My Little Pony: Equestria Girls

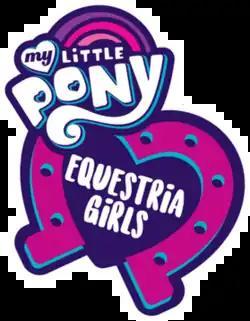
Logo introduced in 2017

My Little Pony: Equestria Girls, simply known as Equestria Girls, is a product line of fashion dolls and a media franchise launched in 2013 by the American toy company Hasbro as a spin-off of the 2010 relaunch of the My Little Pony line of pony toys and its "" television series. Equestria Girls features anthropomorphized versions of "My Little Pony" characters from that period; as with My Little Pony, which features a colorful body and mane, non-human skin and hair colors, while incorporating their pony counterpart's cutie marks (the flank symbol) in their clothing. The franchise includes various doll lines, media tie-ins, and licensed merchandise.